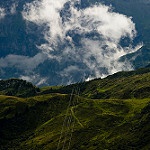
Label: mountain